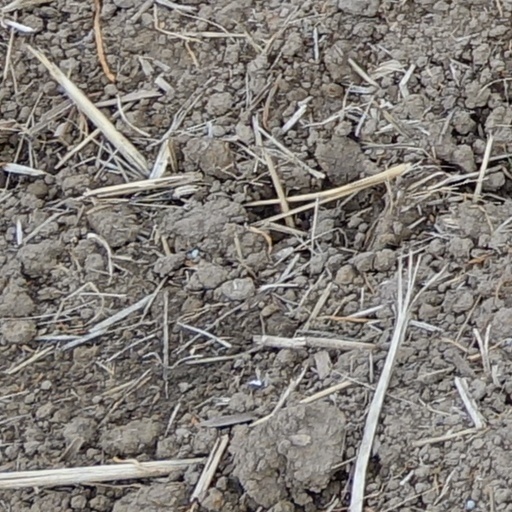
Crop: wheat